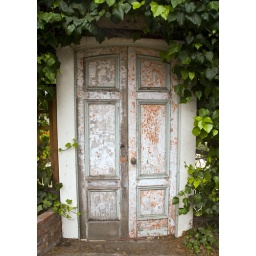
A door hidden in a vine-covered wall in Carmel